NASCAR '14

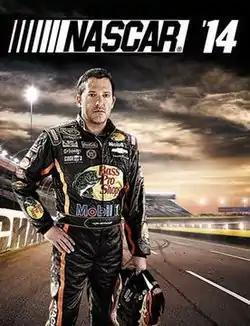
Cover art featuring Tony Stewart

NASCAR '14 is a NASCAR video game. It is the third edition of the "NASCAR The Game" racing simulator series, and is the sequel to "". Developed by Eutechnyx and published by Deep Silver, the game was released on February 18, 2014, for the PlayStation 3, Xbox 360, and PC.